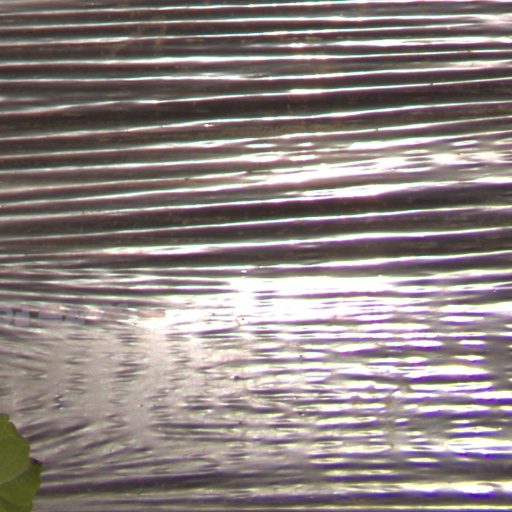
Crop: Jerusalem artichoke